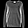
Label: Pullover